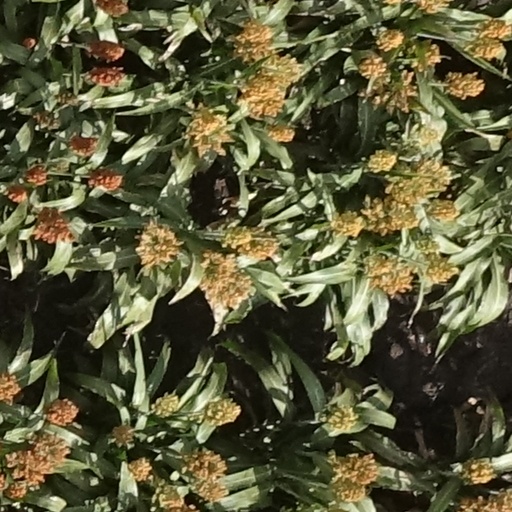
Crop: sorghum